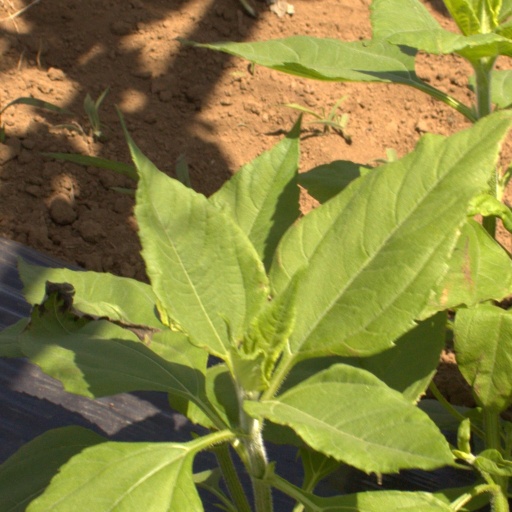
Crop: Jerusalem artichoke